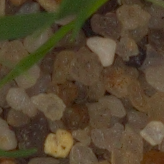
Label: loose_silkybent